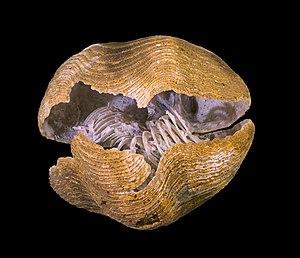
Liospiriferina rostrata (Brachiopode). Les brachiopodes filtraient le plancton à l’aide d’un organe spécialisé le lophophore. Il est exceptionnel de pouvoir retrouver le squelette silicifié de cet organe, visible sur ce spécimen. Etage : Pliensbachien (-189,6 ± 1,5 et -183,0 ± 1,5 millions d'années) Jurassique inférieur. Localité
Le lophophore est un organe rétractile présent chez de nombreux petits animaux aquatiques planctonivores et/ou détritivores.
Les brachiopodes, du grec βραχίων / brakhíōn et πούς, ποδός / poüs, podos, sont des animaux lophotrochozoaires marins. Ils ont connu un grand succès évolutif au Paléozoïque, où ils furent extrêmement abondants et diversifiés, laissant une grande quantité de fossiles. Il n'en existent plus aujourd'hui que 460 espèces à peine, relativement discrètes.
Cette liste des genres de brachiopodes est une tentative de regrouper tous les genres connus de l'embranchement des Brachiopoda ou brachiopodes, animaux marins pourvus de deux valves comme les mollusques bivalves mais avec un plan de symétrie complètement différent. De plus les brachiopodes possèdent à l'intérieur de leur coquille un organe, le lophophore, formant une sorte de bouche constituée de deux bras sur lesquels s'attachent des tentacules.
Les bivalves sont une classe de mollusques d'eau douce et d'eau de mer, nommée également Pelecypoda ou Lamellibranchia. Cette classe comprend notamment les palourdes, les huîtres, les moules, les pétoncles et de nombreuses autres familles de coquillages. Leur corps aplati latéralement est recouvert d'une coquille constituée de deux parties distinctes et plus ou moins symétriques. Elles sont reliées l'une à l'autre et peuvent s'ouvrir ou se refermer. La majorité se nourrissent en filtrant l'eau, et n'ont pas de tête ou de radula. Les branchies, appelées cténidies, outre leur rôle dans la respiration, captent les substances nutritives contenues dans l'eau et ont ainsi un rôle important dans l'alimentation. La plupart des bivalves s'enfouissent dans les sédiments des fonds marins, où ils sont à l'abri des prédateurs. D'autres vivent sur le fond marin, ou se fixent sur des rochers ou autres surfaces dures. Quelques-uns peuvent percer des éléments en bois, en argile ou en pierre pour vivre à l'intérieur de ces matériaux. Enfin, certains bivalves comme les pétoncles peuvent nager.
La microphagie suspensivore est un mode d'alimentation qui consiste à se nourrir d'organismes de très petite taille ou de particules organiques alimentaires en les filtrant du milieu aquatique dans lesquelles ils sont en suspension.